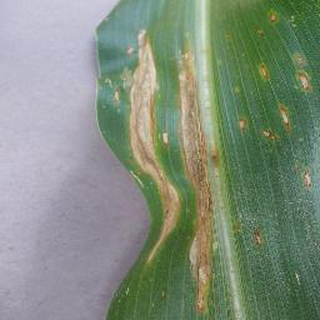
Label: corn_northern_leaf_blight